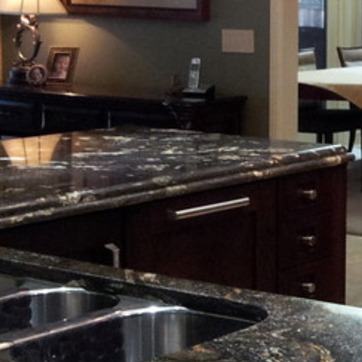
Material: polishedstone